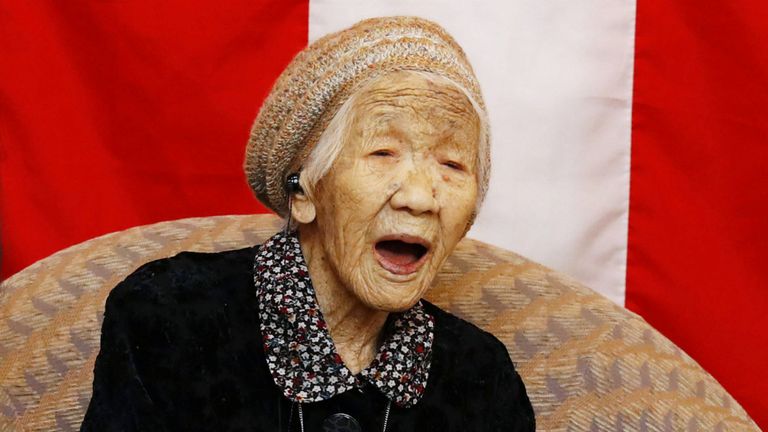
Gender: women